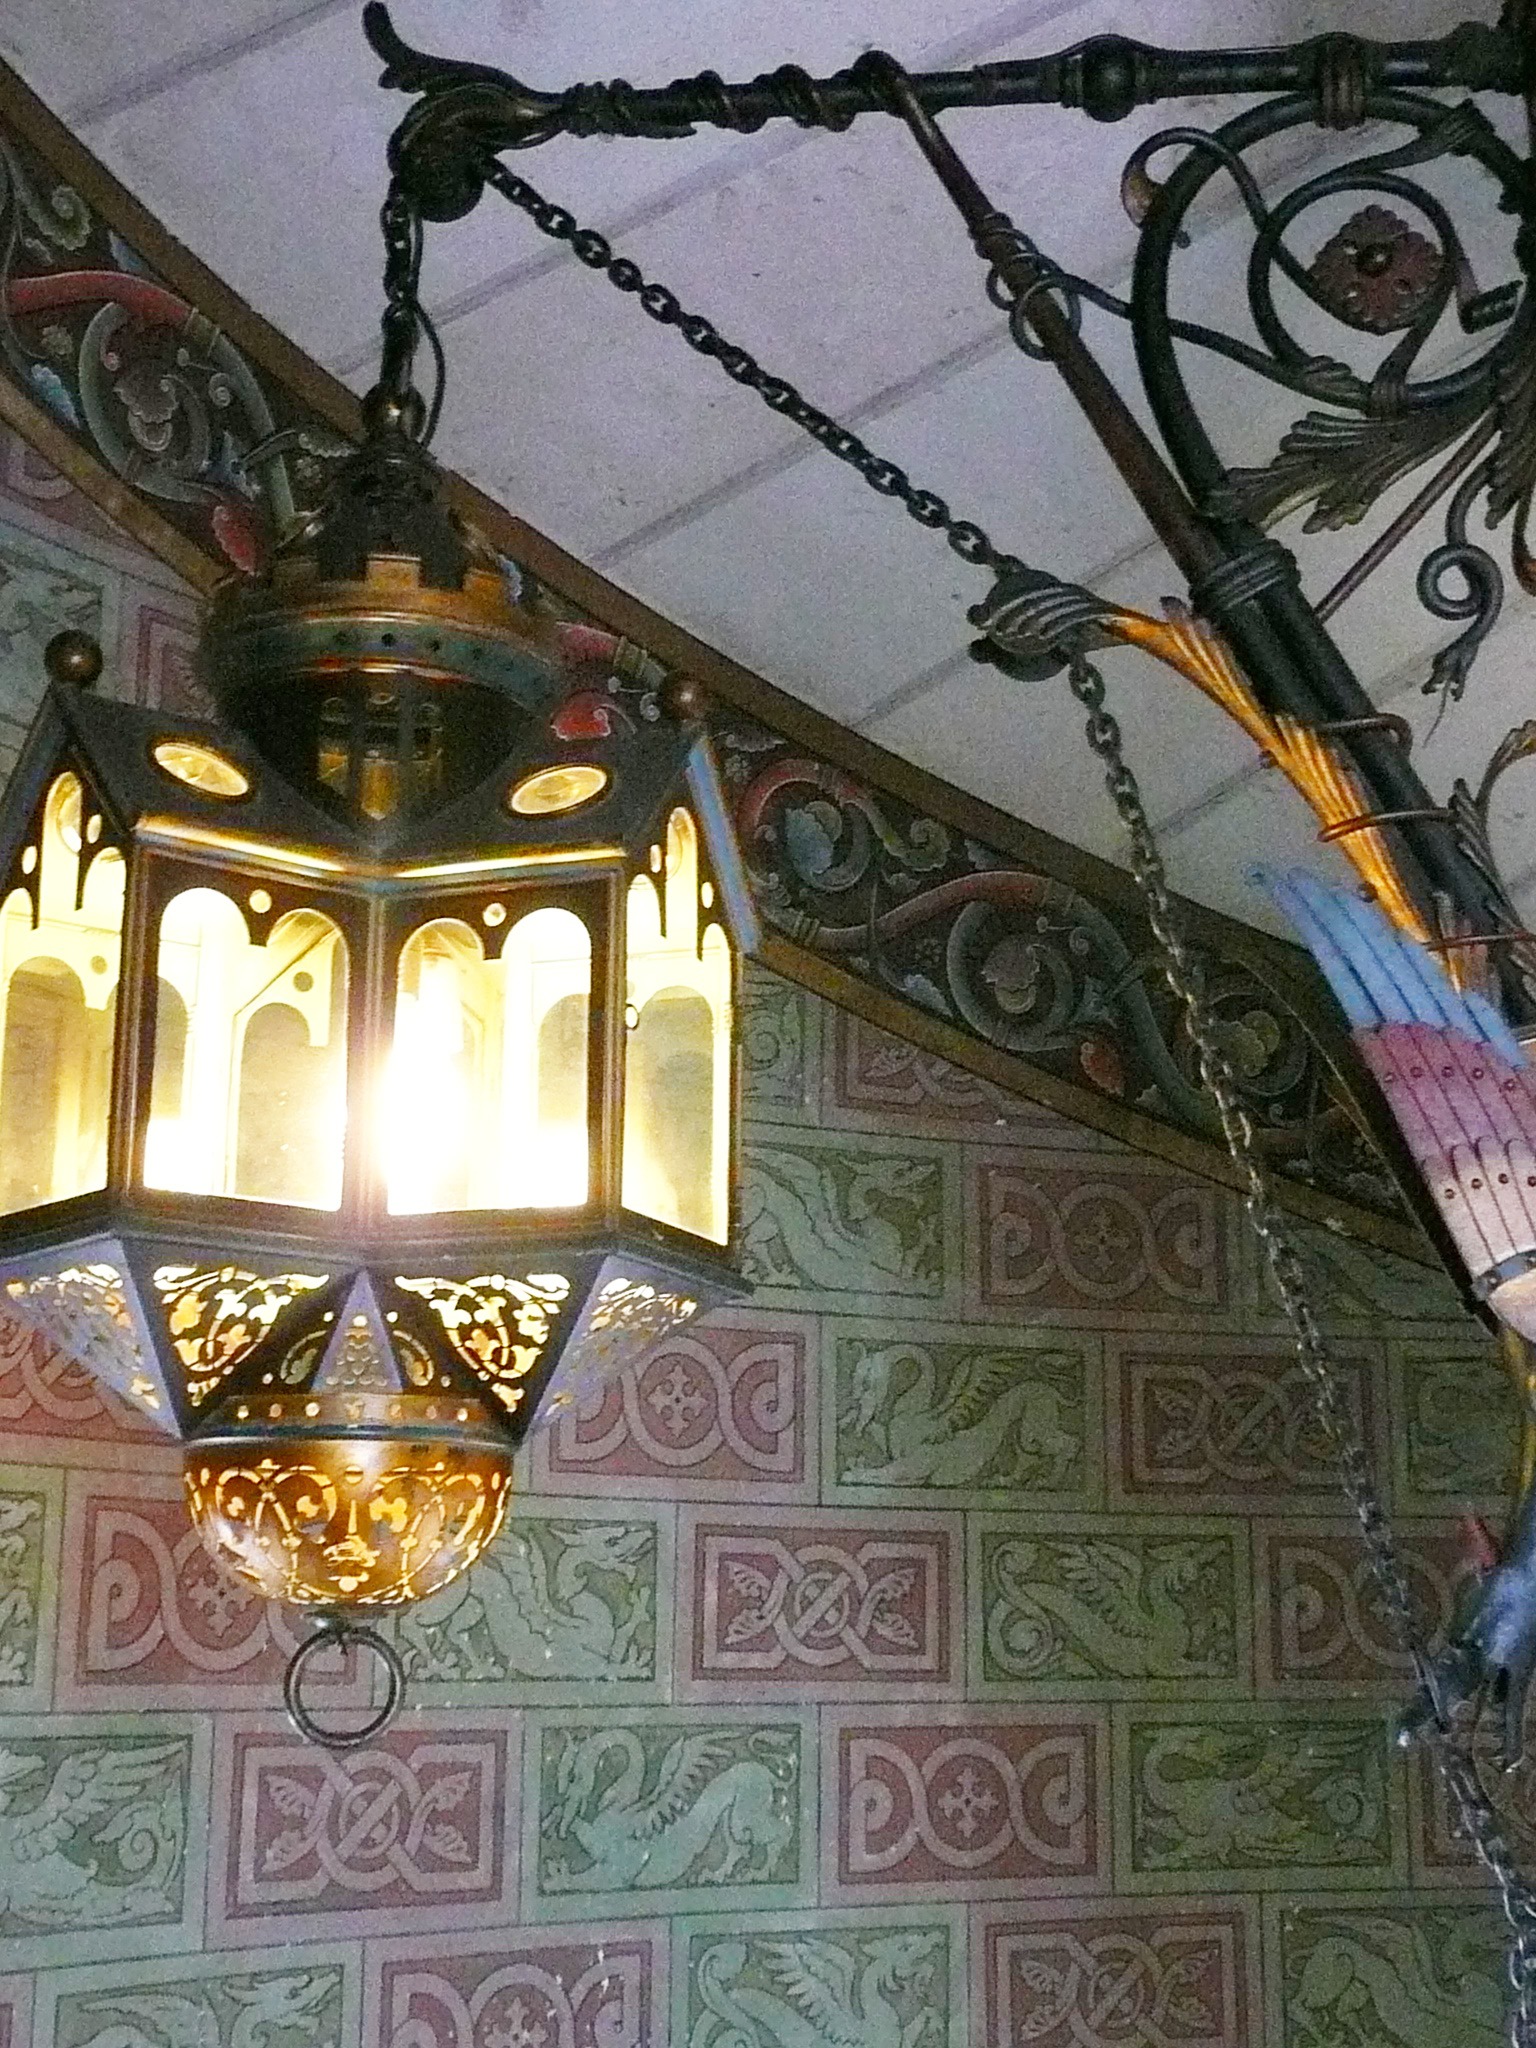
window, glass, ceiling, lantern, ancient, landmark, lighting, stained glass, luxury, germany, bavaria, heritage, historical, handcrafted, building architecture, king ludwig the second, castle neuschwanstein, allgau, romanesque revival style, fantastically